Cinque Vette Park

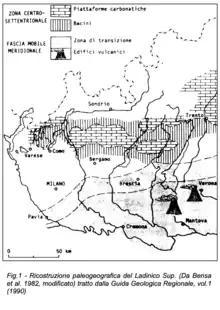
Picture of geological aspects of the region of Lombardy

The territory of the park is classified as part of the Varesine Prealps, which are geologically significant and linked to the evolution of the Alpine Chain, which today appears as one complex structure with recognizable framed polyphasic tectonics deformations in the Plate tectonics model. The area of Mount Piambello is characterized by the presence of silicate rocks that originated about 290 million years ago from the multiple volcanic eruptions that took place in this area. In Valganna there are also deposits of travertine rock, locally called "Travertino della Valganna".